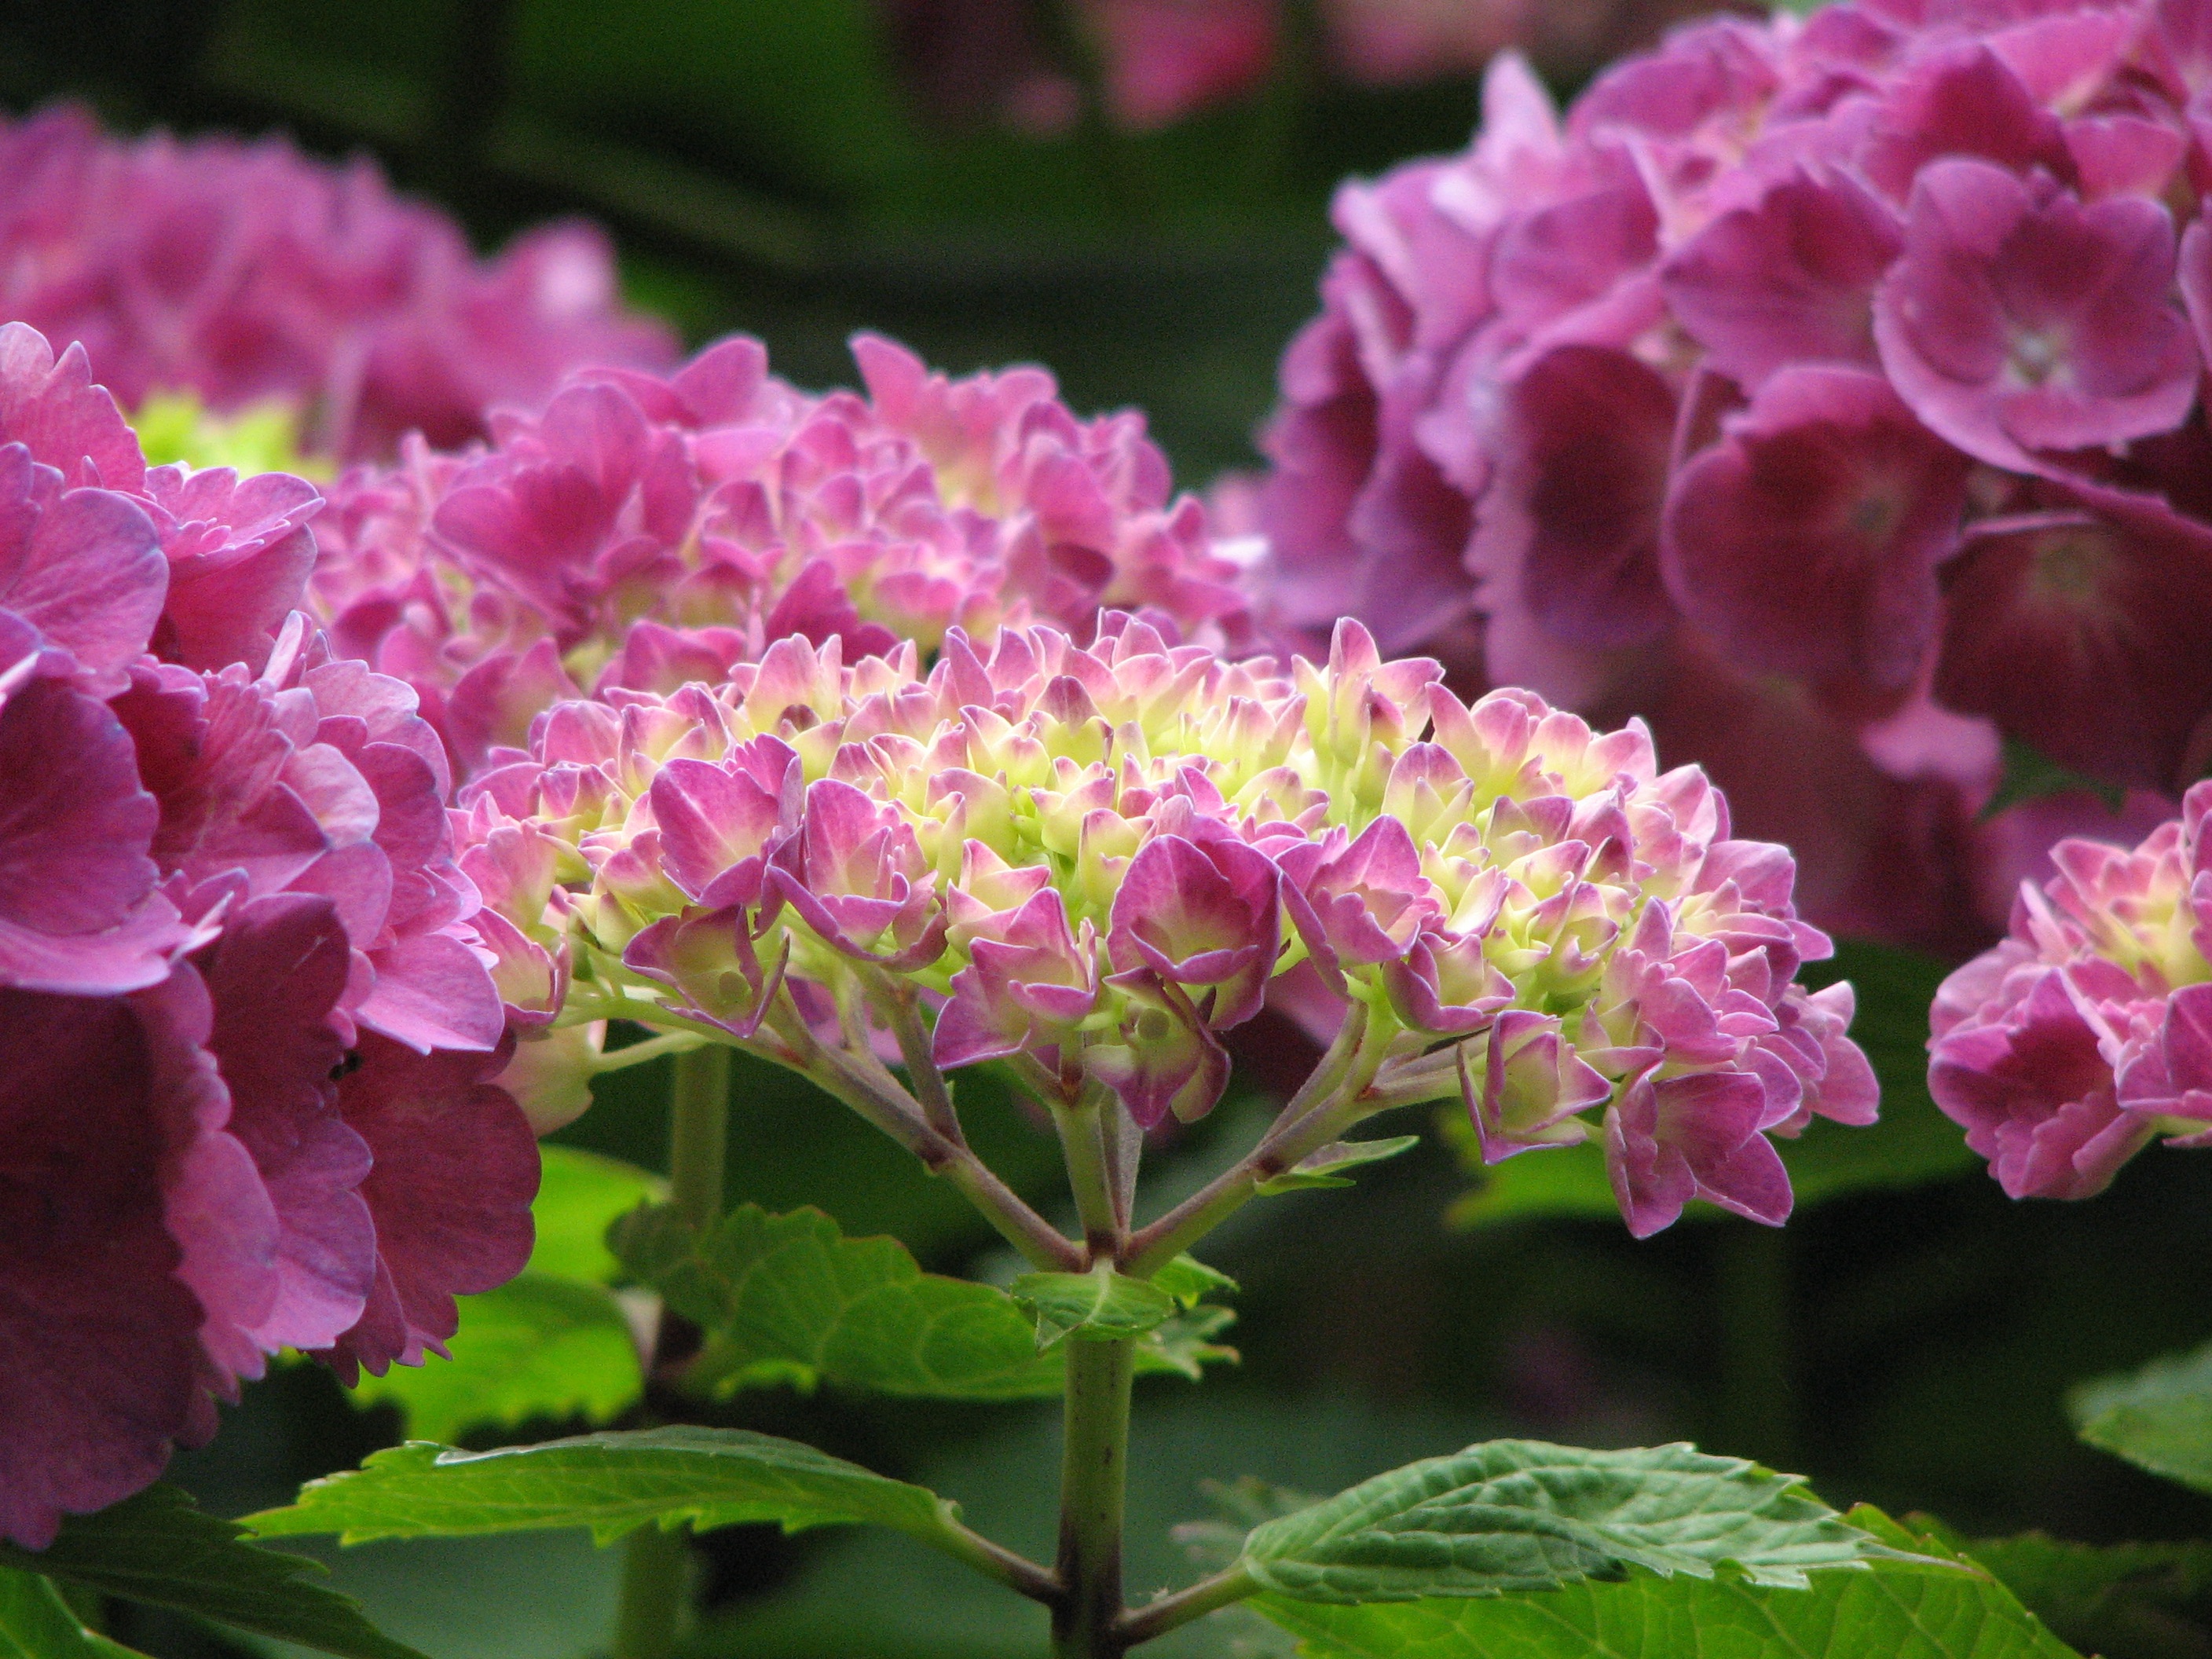
nature, blossom, plant, flower, petal, bloom, spring, green, grow, botany, rest, garden, pink, flora, hydrangea, flowers, shrub, beautiful, mood, immature, alive, macro photography, garden plant, flowering plant, hydrangeaceae, cornales, annual plant, land plant